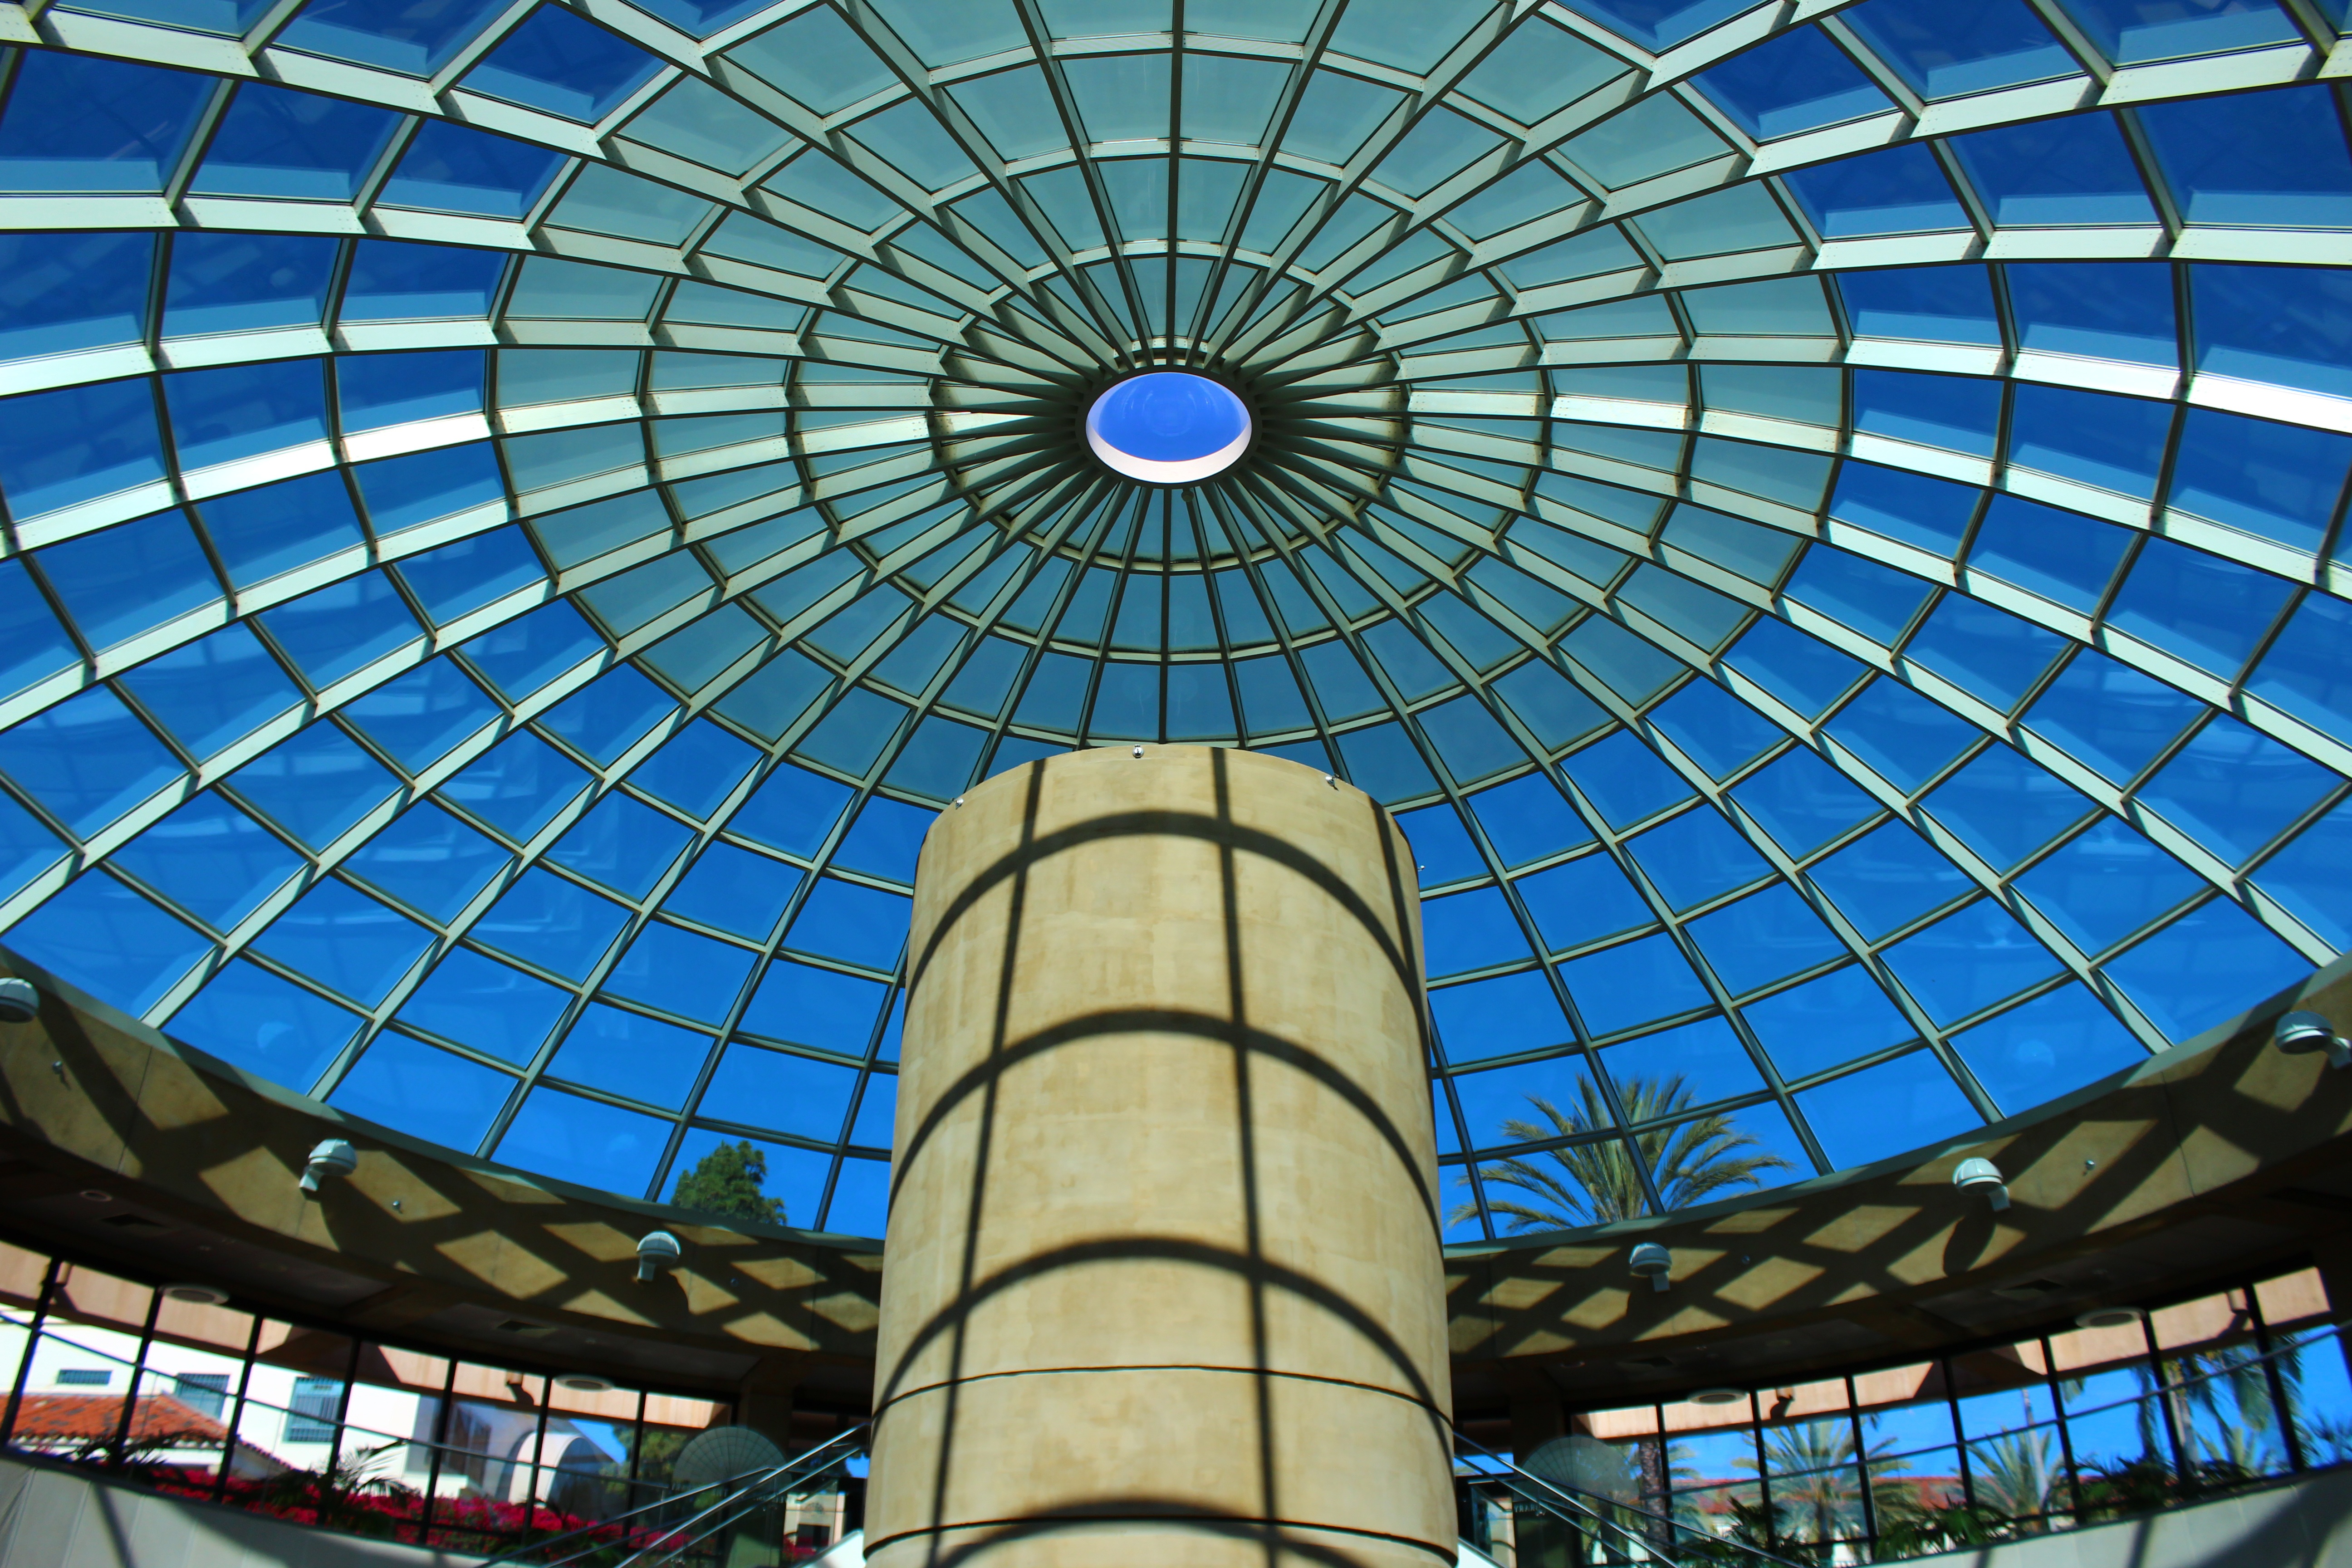
structure, facade, stadium, glass ceiling, arena, library, symmetry, tourist attraction, dome, daylighting, sdsu, san diego state university, sport venue